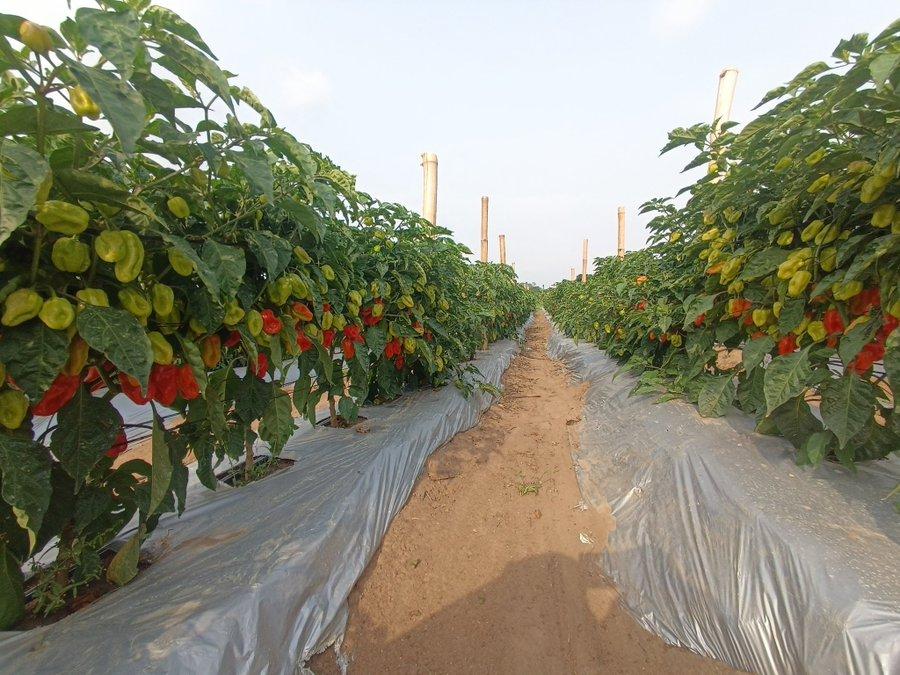
Pilipili, zao la biashara lililokomaa vizuri shambani, katika shamba kubwa lililomea miche ya pilipili, kwa ajili ya kuvunwa ili kwenda kuhifadhiwa vizuri na kuuzwa katika masoko mbalimbali, kwa bei ya jumla na rejareja.